Emu Park, Queensland

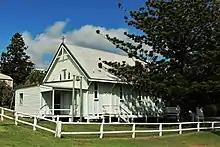
Anglican church, 2022

Soon after the town was settled, a commercial area was established in and around Hill Street. Some of the early stores included a general store, a grocery store, butcher shop, bakery, and a combined sweet and haberdashery store.